Police Corps of Andorra

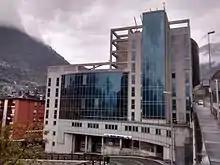
Location of the central police station in Escaldes-Engordany

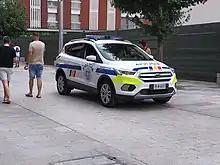
Police car in Andorra la Vella

The Directorate of the Police is composed of a director, a deputy director who has the grade of police commissioner, a secretary, a planning and human resources officer and an administrative assistant. It directs police activities throughout the country. Its members are nominated by the Government of Andorra based on proposals from the Ministry of the Interior. The International Police Cooperation Office is part of the Directorate of Police, inside is the National Central Office of Interpol.